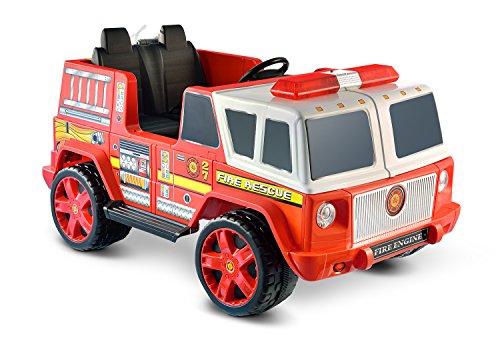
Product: Kid Motorz Fire Engine 2 Seater
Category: Toys & Games | Tricycles, Scooters & Wagons | Ride-On Toys & Accessories
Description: Live Action real working fire hose.
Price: $305.00
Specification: ProductDimensions:53x30.7x12inches|ItemWeight:85pounds|ShippingWeight:22.2pounds(Viewshippingratesandpolicies)|ASIN:B008TKZAGW|Californiaresidents:ClickhereforProposition65warning|Itemmodelnumber:0613|Manufacturerrecommendedage:36months-10years|Batteries:2AAbatteriesrequired.